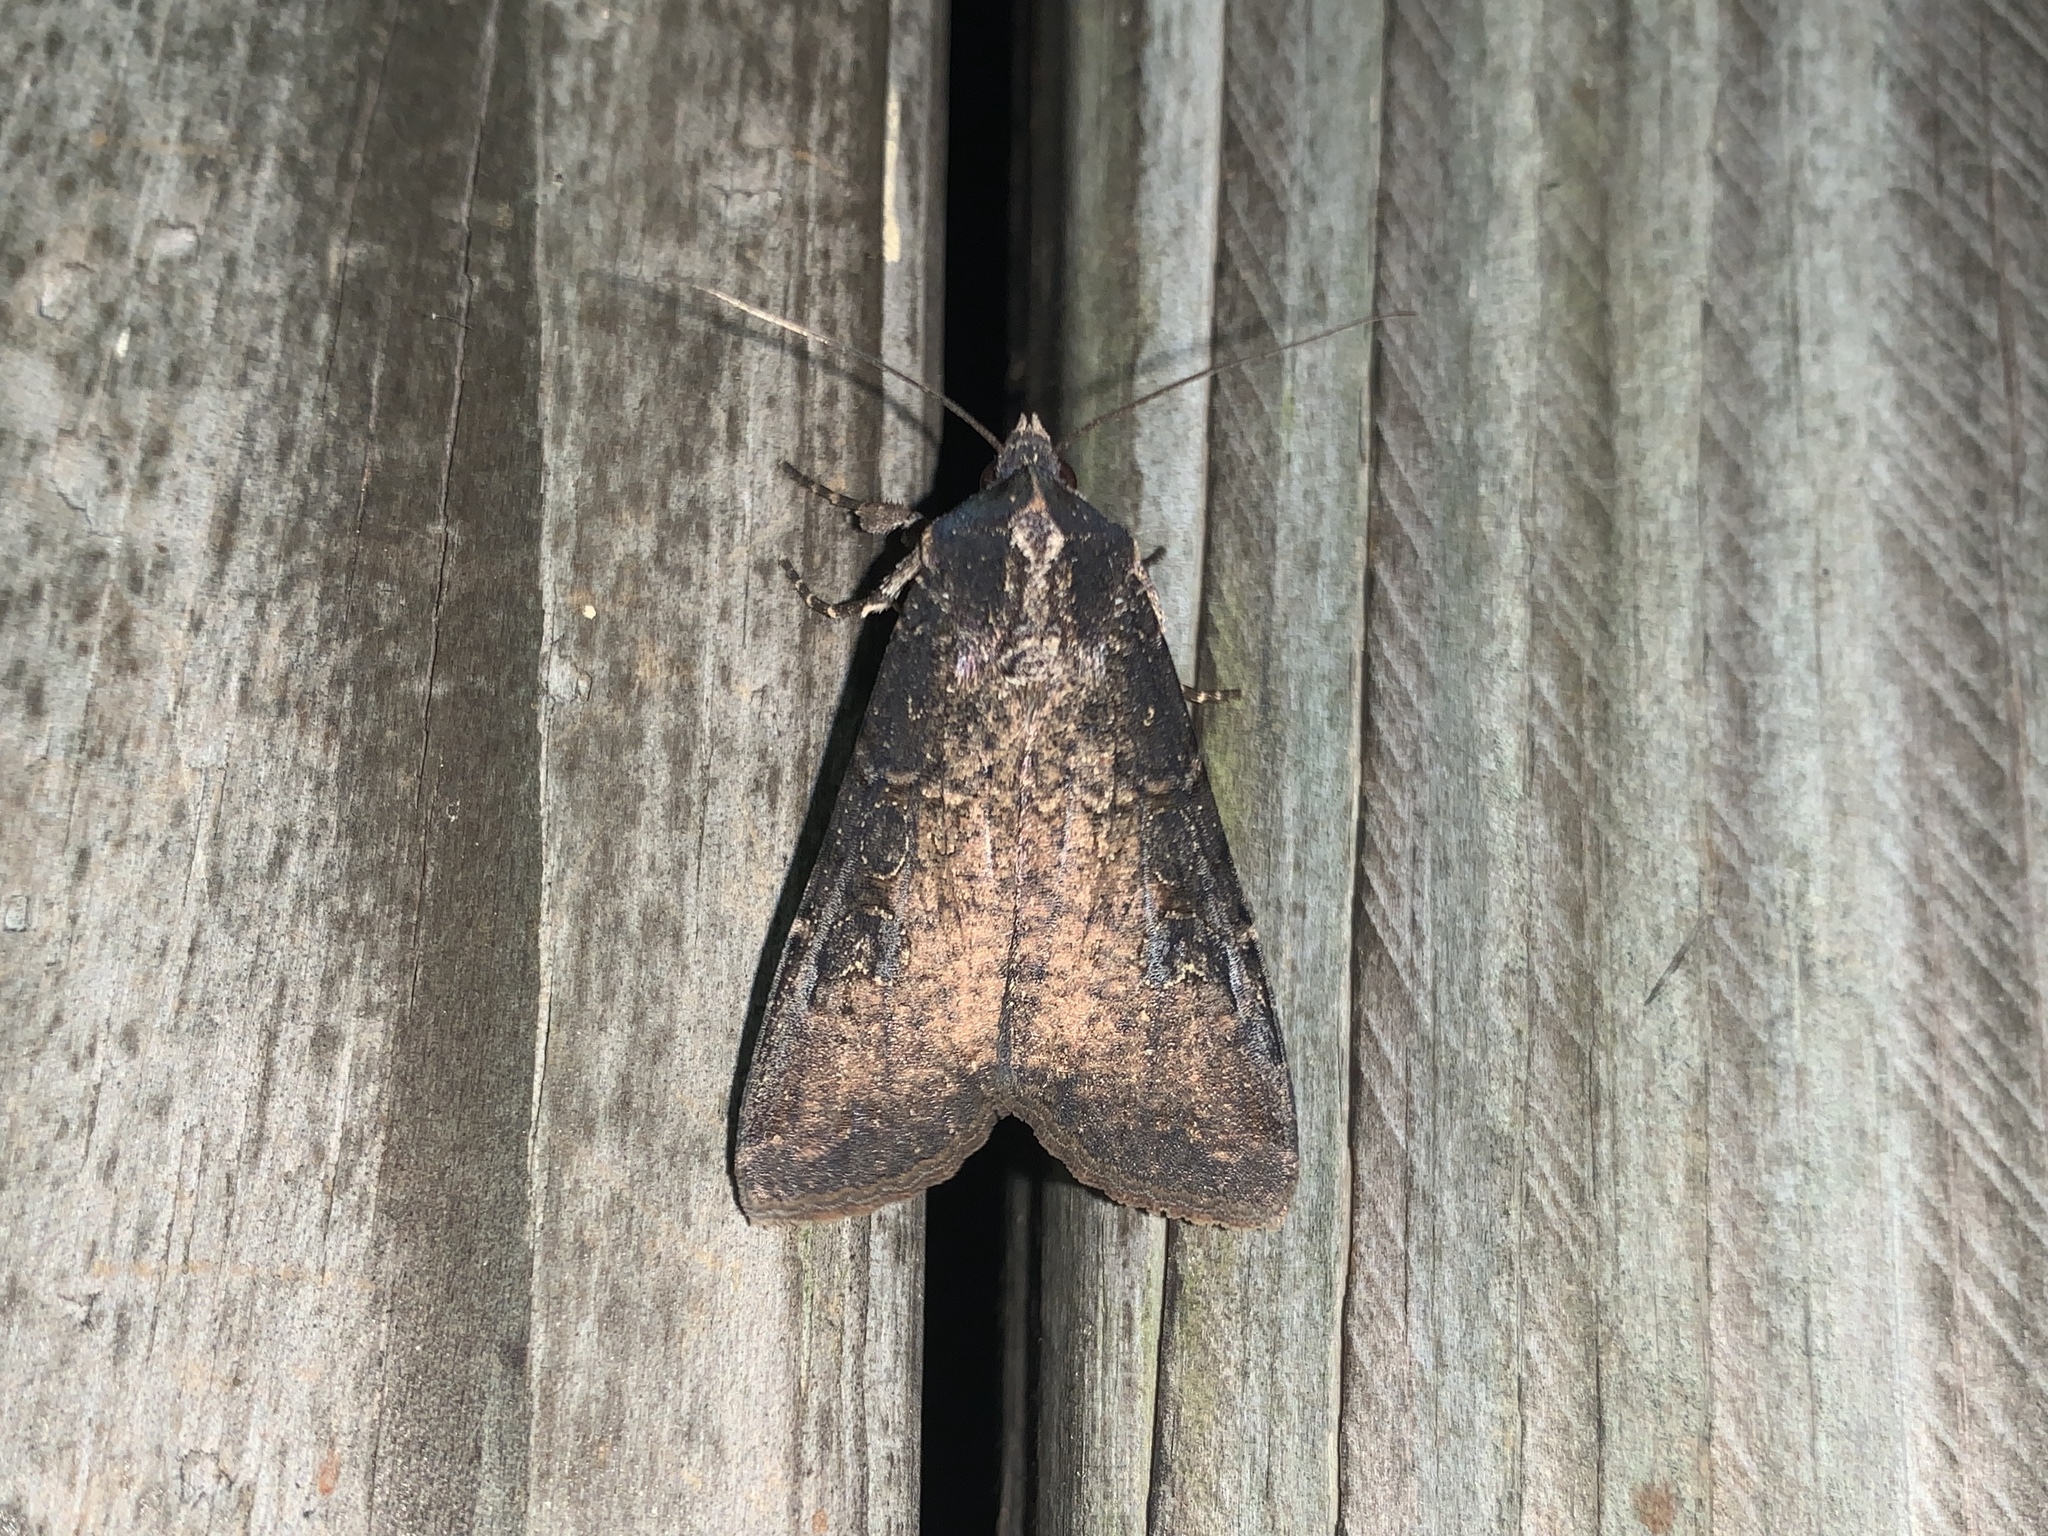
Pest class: cutworms